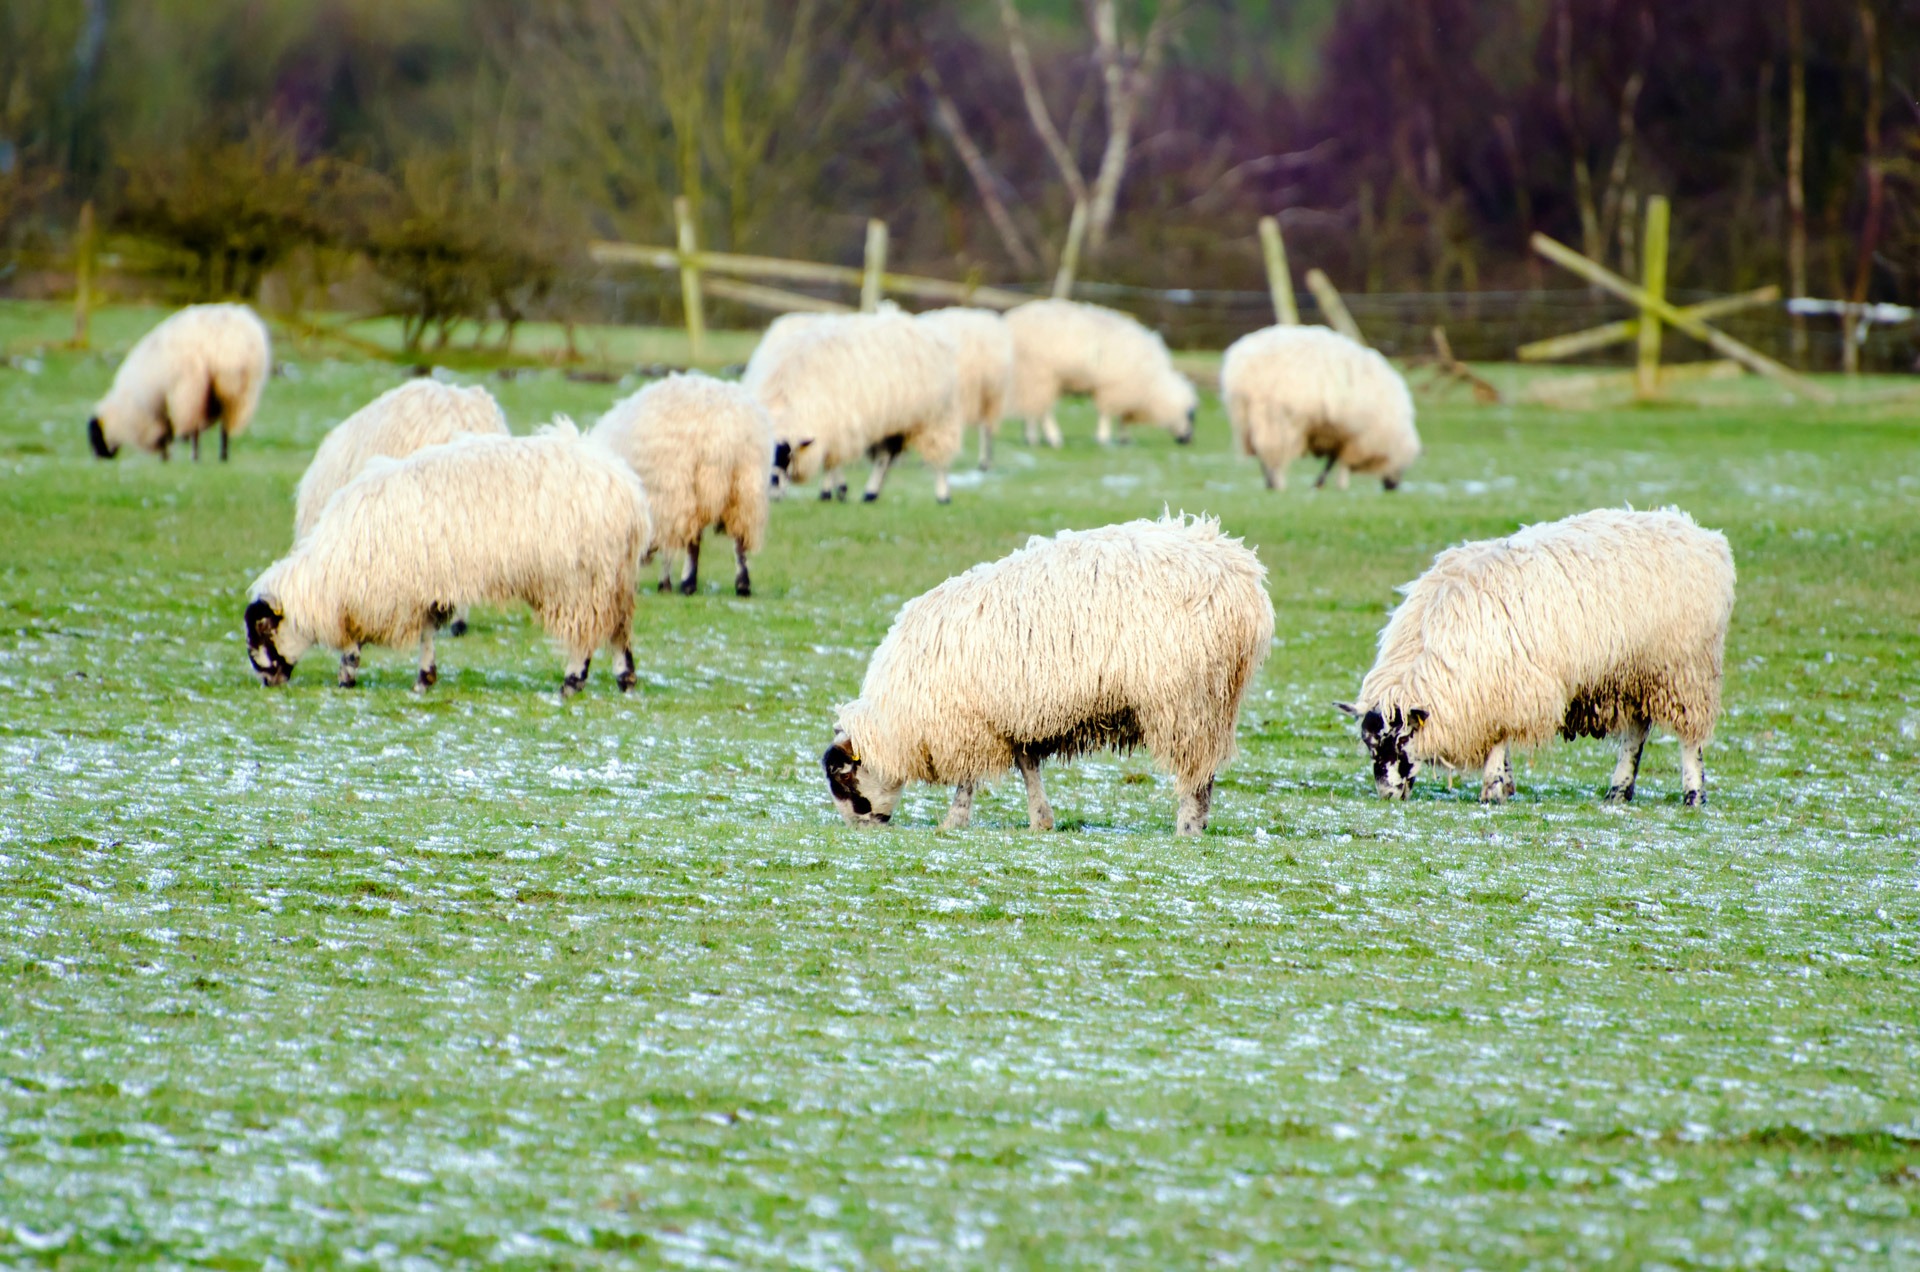
nature, grass, group, field, farm, meadow, animal, land, spring, green, herd, farming, tranquil, pasture, grazing, livestock, sheep, mammal, agriculture, season, fauna, farmland, ecology, outdoors, eating, grassland, vertebrate, sheeps, scene, domestic, landscaped